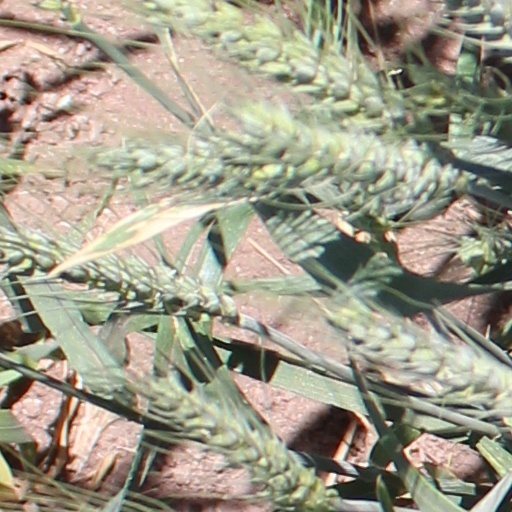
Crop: wheat